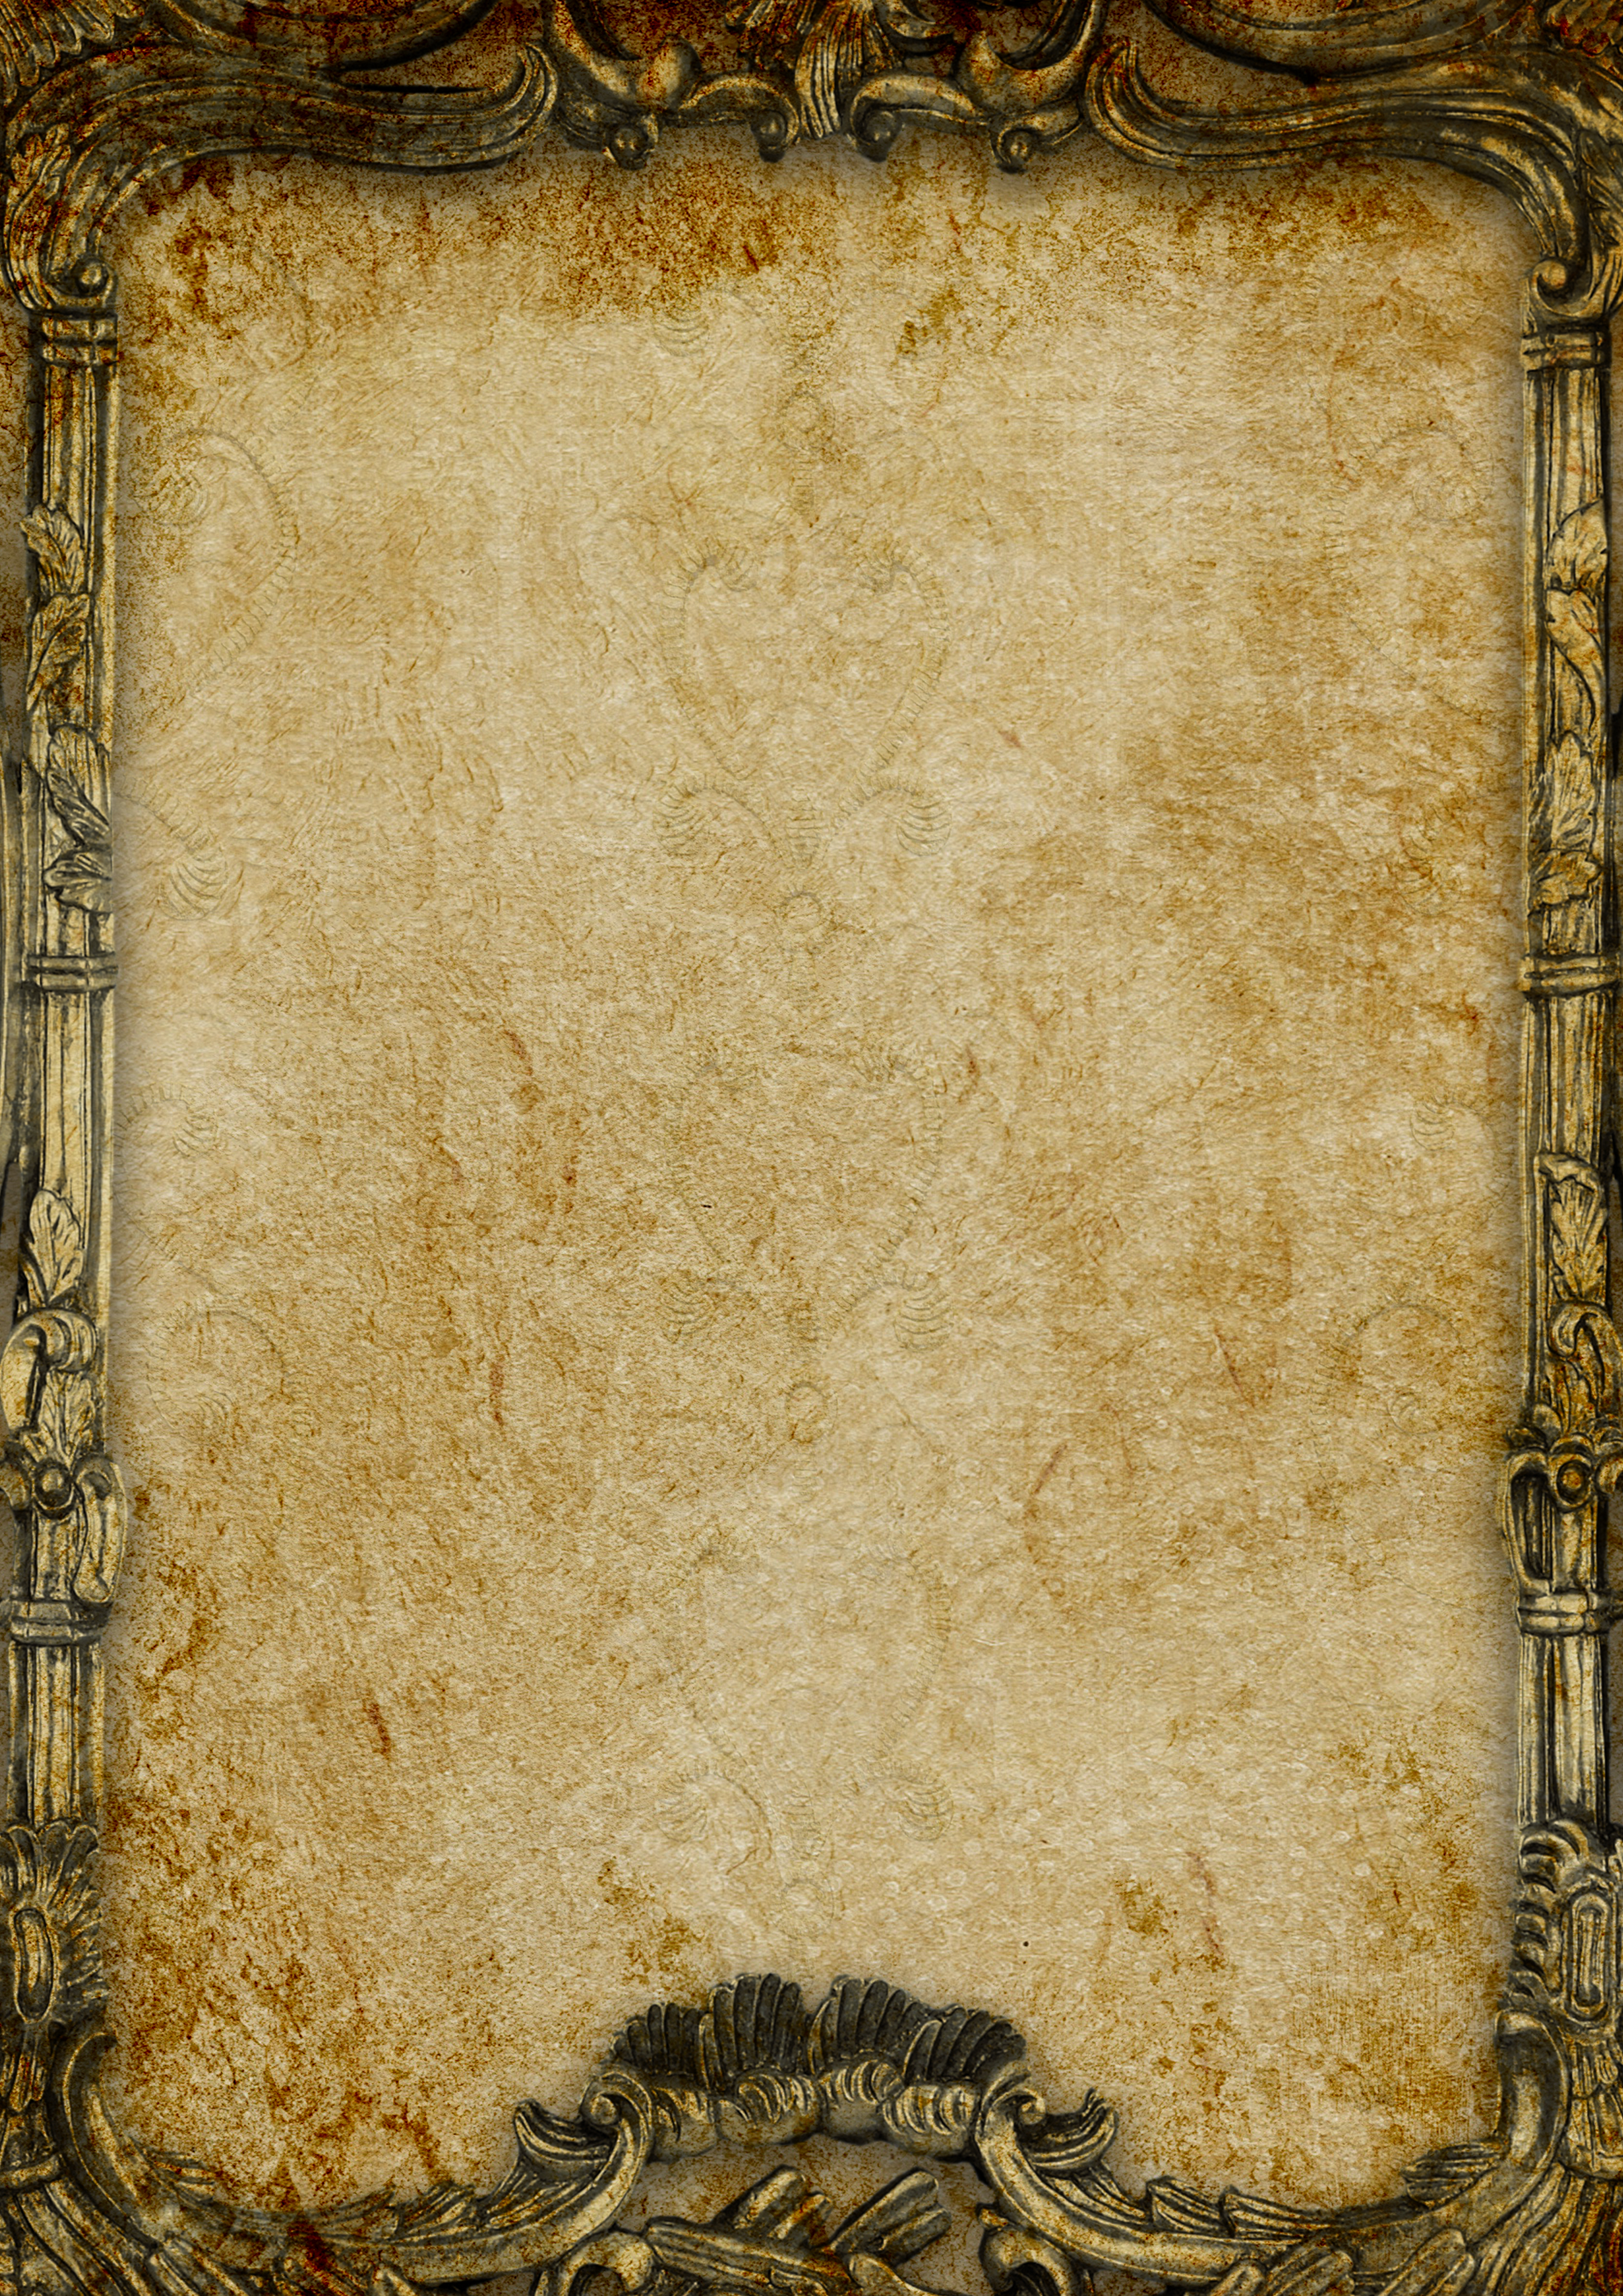
vintage, frame, background, paper, scrapbook, stationery, cover, antique, retro, invitation, nostalgia, old, structure, template, birthday, wedding, middle ages, decorative, shabby chic, greeting card, picture frame, beige, rug, rectangle